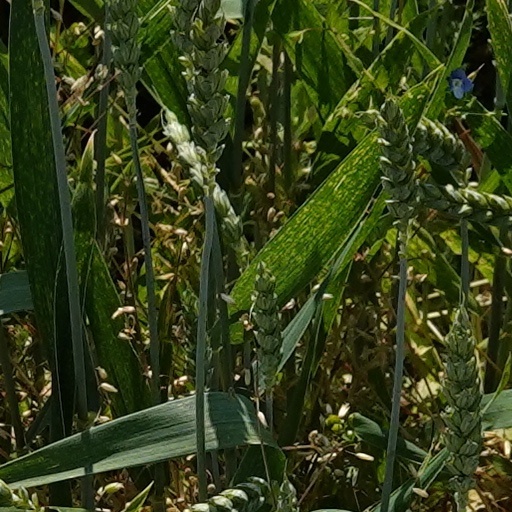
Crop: wheat